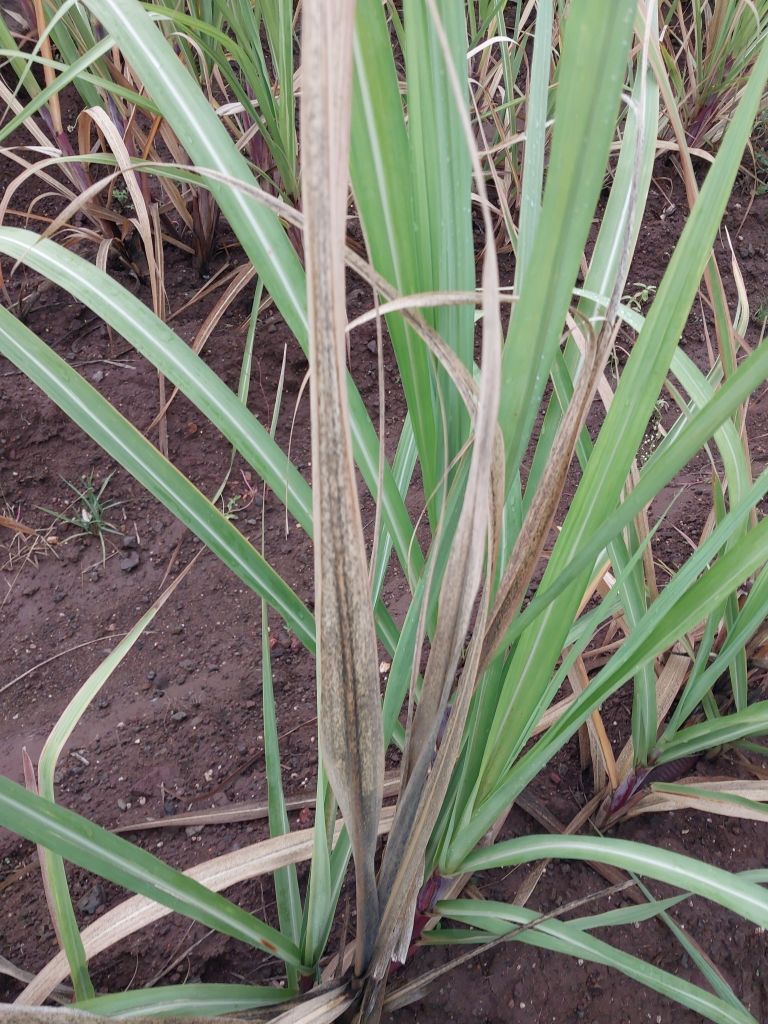
Label: BrownRust